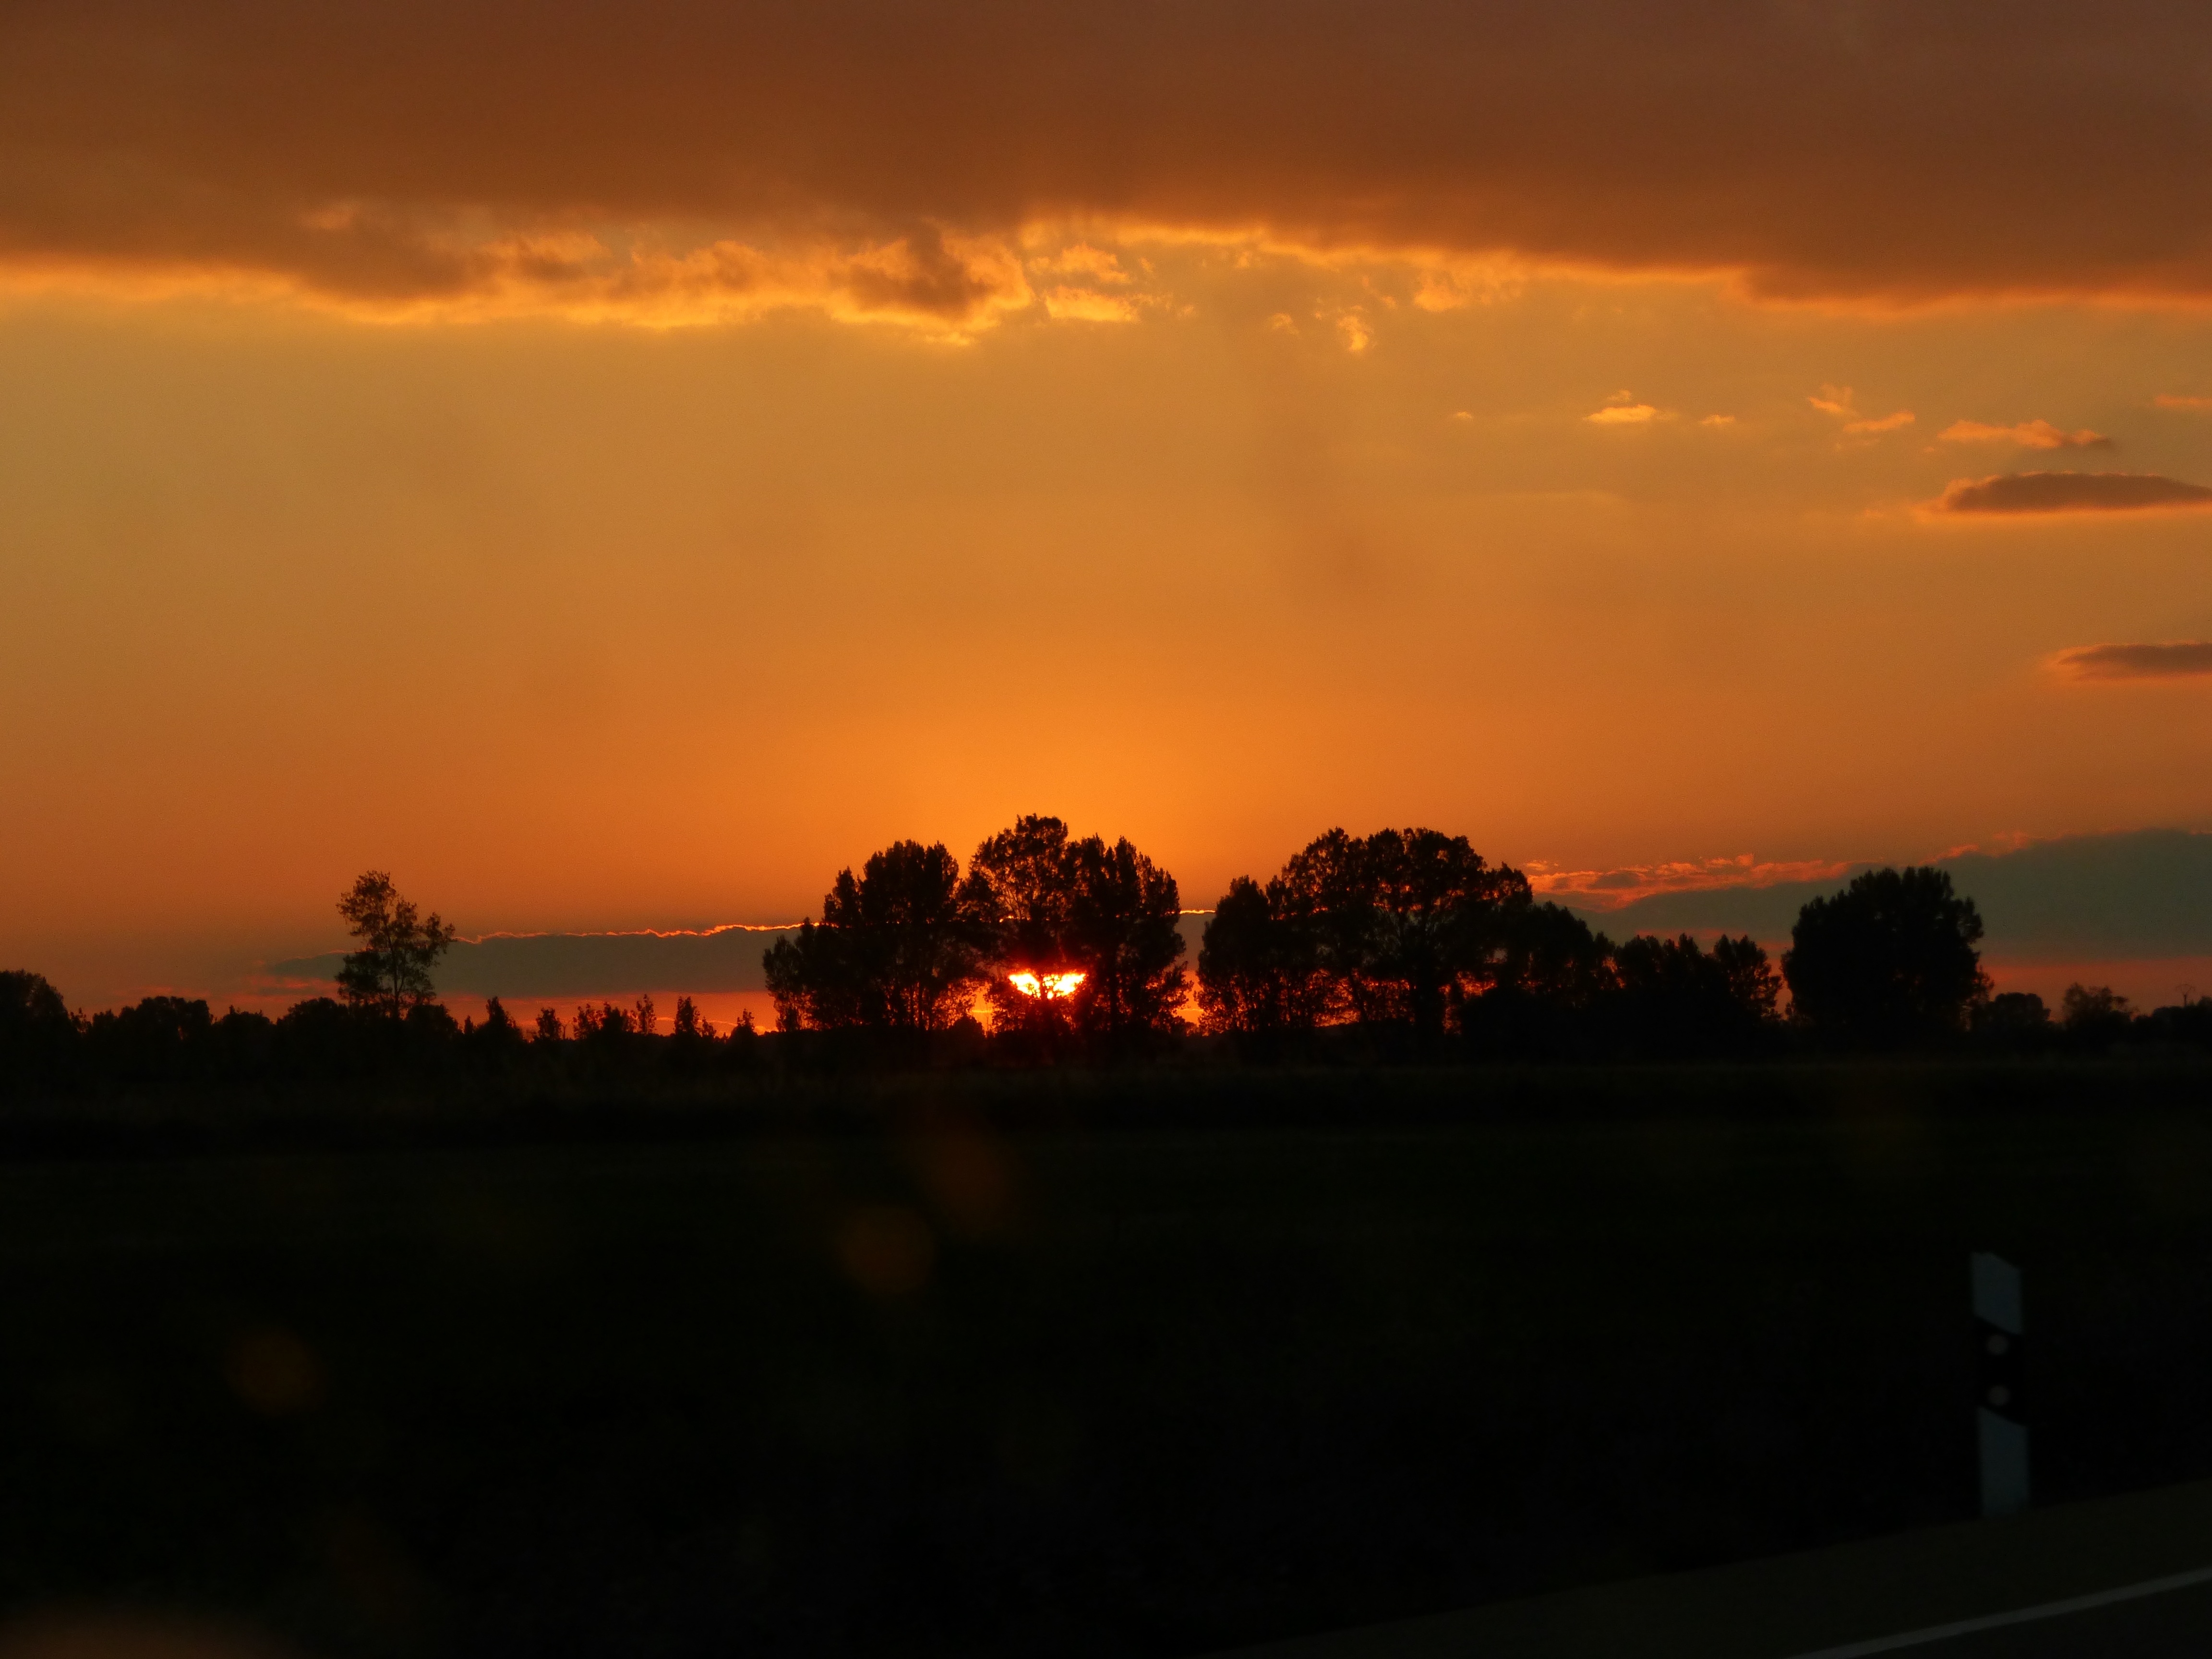
sky, sunset, afterglow, dawn, cloud, red sky at morning, dusk, sunrise, horizon, evening, morning